Economy of Brazil

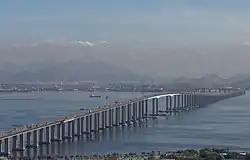
Rio–Niterói Bridge.

In 2013, the Southeast Region used about 50% of the load of the National Integrated System (SIN), being the main energy consuming region in the country. The region's installed electricity generation capacity totaled almost 42,500 MW, which represented about a third of Brazil's generation capacity. The hydroelectric generation represented 58% of the region's installed capacity, with the remaining 42% corresponding basically to the thermoelectric generation. São Paulo accounted for 40% of this capacity; Minas Gerais by about 25%; Rio de Janeiro by 13.3%; and Espírito Santo accounted for the rest. The South Region owns the Itaipu Dam, which was the largest hydroelectric plant in the world for several years, until the inauguration of Three Gorges Dam in China. It remains the second largest operating hydroelectric in the world. Brazil is the co-owner of the Itaipu Plant with Paraguay: the dam is located on the Paraná River, located on the border between countries. It has an installed generation capacity of 14 GW for 20 generating units of 700 MW each. North Region has large hydroelectric plants, such as Belo Monte Dam and Tucuruí Dam, which produce much of the national energy. Brazil's hydroelectric potential has not yet been fully exploited, so the country still has the capacity to build several renewable energy plants in its territory.